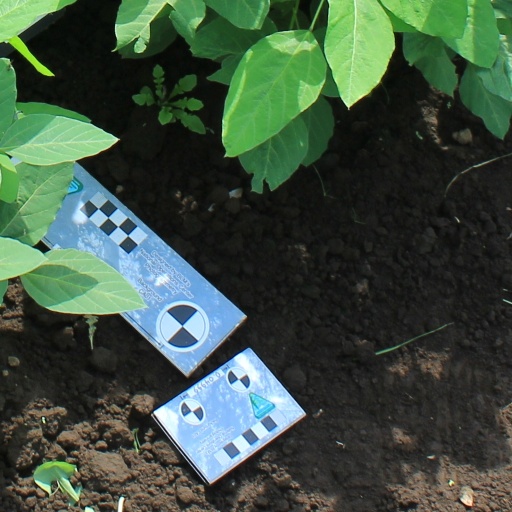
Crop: soybean